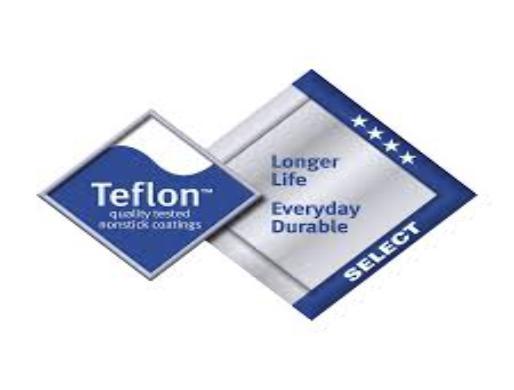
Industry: Necessities